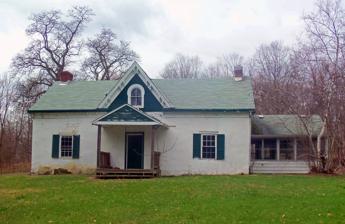
Building: George Rymph House
Country: United States of America
Year built: 1769
Oldest house in Hyde Park, New York, US United States historic place George Rymph House U.S. National Register of Historic Places East elevation, 2013 Show map of New York Show map of the United States Location Hyde Park, NY Nearest city Poughkeepsie, NY Coordinates 41°49′21″N 73°56′9″W / 41.82250°N 73.93583°W / 41.82250; -73.93583 Area less than one acre Built 1769 Architectural style Colonial, Gothic Revival NRHP reference No. 93000863 Added to NRHP August 19, 1993 The George Rymph House is a historic house located on Albany Post Road ( U.S. Route 9 ) in Hyde Park, New York , United States. It is a stone house built during the 1760s by a recent German immigrant . In 1993, it was listed on the National Register of Historic Places . It is one of the few remaining pre- Revolutionary houses in Hyde Park, the oldest stone house, and second-oldest house overall in the town . The Rymph family retained ownership of the house until selling it in the early 20th century to the Dominican Fathers who owned most of the surrounding property at the time. Several renovations, including a stucco exterior, have modified the original appearance. It served as a cottage for the camp's caretaker until the early 21st century, when the land conservation organization Scenic Hudson bought the property. The house has been vacant since then. Scenic Hudson has been trying to sell or lease the house to a party interested in restoring and preserving it. Building The house is located on the west side of the road roughly 1.4 miles (2.3 km) north of the Vanderbilt Mansion National Historic Site at the north end of downtown Hyde Park and 1 mile (1.6 km) south of the hamlet of Staatsburg . The surrounding terrain is gently rolling, just east of a 100-foot (30 m) rise up from the Hudson River a quarter-mile (400 m) to the west. It is extensively wooded, with a few clearings for a nearby yacht club to the south, the former summer camp on the property, and the Anderson Center for Autism a thousand feet (300 m) to the north. On the opposite side of the road, is a large tract of unbroken woods extending almost to New York State Route 9G two miles (3.2 km) to the east. The house's main block is a one-and-a-half-story three- bay structure of uncoursed fieldstone on an exposed stone foundation . It is topped with a cross- gabled roof sheathed in asphalt shingles and pierced by brick chimneys on either end. There are additions on the north and west sides, and small porticos sheltering both entrances. On the east (front) facade , the stone has been covered with stucco , which was later scored to suggest a smooth-cut ashlar pattern. It has begun to flake and spall near the roof and foundation lines on the south of the main entrance. A short set of unpainted wooden steps leads up to a porch of the same material, with guardrails on the sides. Two plain square pillars support the gabled portico roof, with clapboard in the gable field. To its sides, each bay has one double-hung six-over-six sash window with paneled wooden shutters . A wide plain frieze with simple cornice and bracketed eaves mark the roofline. The gable field above the main entrance is built of timber frame . It, too, is faced in clapboard. In its middle, is an arched two-over-two double-hung sash window. Its roofline has a similar treatment as the one below, except for having smaller brackets in pairs. South profile and partial west elevation, 2014 On the south, the windows, entrance and facade treatment of the first story are identical to that of the east. The portico-roof is supported by narrow metal poles, but is otherwise the same as its larger counterpart on the east. The gable field above it similarly set in clapboard, however, has two smooth-arched one-over-one double-hung sash windows. The roofline treatment matches that on the east cross-gable. The stone on the west elevation is not stuccoed, only painted. A single narrow one-over-one separates the south corner from a shed-roofed addition with modern siding and paired storm windows in each face. On the north is another, similar addition, larger and with a smaller gabled roof. It has almost continuous screened windows, serving as a sunroom . There is no stucco on that side of the main block, either. A plain molded surround, topped by blocks with bulls-eye centers, sets off the main entrance door. Above it, on the lintel, is carved "GR 1769". The door itself has four lights on its top and four wooden panels below. Inside, the house has many of its interior features intact. It has a central hall with wide planked wooden flooring. In the rooms are original mantels ; the kitchen has a large stone fireplace with wooden lintel. Many of the original wooden four-paneled doors remain. The original ceiling hand-hewn exposed beams are still present, and the staircase to the garret features an original wooden newel post and balustrade , among many other original wooden and plaster finishes in the house. History From its establishment in the first years of the 18th century, Hyde Park, named for Edward Hyde , the provincial governor who granted the land, was largely undeveloped woods with a few tenant farmers . John Bard, a New York City physician, inherited through marriage 3,600 acres (1,500 ha) of the original Fauconnier patent between Crum Elbow Creek and the Enderkill in 1763 as a retirement property. Financial problems five years later forced him to offer the property for sale. He never sold the entire property, but did sell some of it. Johannes George Rymph (sometimes spelled Rim in records from the era), a filemaker who had come to the Hudson Valley from Wittenburg , Germany, a few years earlier, bought a 215-acre (87 ha) land lot stretching west from the river. The following year he built the house, carving his initials and the year 1769 in the lintel above the main entrance. At that time it looked somewhat different. It was limited to the current main block, and did not have its porticoes , either. The fieldstone walls and foundation were visible and unpainted on all sides. The size and form of the house, as well as features of the roof like the steeply pitched gables , framed ends, and chimney placement are typical of the vernacular architecture built by most European settlers of the time. the house's center-hall, double-pile interior plan, topped by a garret , is more common on the west side of the Hudson, however. Rymph eventually expanded the farmstead to 600 acres (240 ha). On his death in 1791, the house and land were left to his wife and ten children. They remained on the land, gradually subdividing it over the 19th century. Around 1850, the house was altered for the first time, when the Gothic Revival dormer window over the main entrance was added. At some point after that, the interior was remodeled to contemporary Victorian tastes and the exterior likely stuccoed , according to a local historian who believes that the house reflects that era to a much greater extent than it does the time of its construction. The Rymphs owned the house until 1915, when they sold it to the Dominican Order . It was then used as the caretaker 's cottage on the 50-acre (20 ha) summer camp they established with the remaining portion of George Rymph's original 1768 purchase. They also remodeled it in a Colonial Revival style , adding the north and west wings and two porticoes with Doric columns and further obscuring its original appearance. The Dominicans still owned the property when it was added to the National Register in 1993, as the second oldest house in Hyde Park, and oldest stone house in the town. Scenic Hudson , a land trust, purchased the 72-acre (29 ha) property in 2007 to conserve 700 feet (210 m) of river shoreline and the viewshed from another of the organization's parks across the river, the Black Creek Preserve , in Esopus . Two years later, the town planning board granted Scenic Hudson a lot split, putting the Rymph House on its own 2.1 acres (8,500 m 2 ) parcel. This allowed the organization to offer the property for sale or lease the following year to a person or entity willing to restore and preserve it. See also Architecture portal Hudson Valley portal National Register of Historic Places portal National Register of Historic Places listings in Dutchess County, New York References